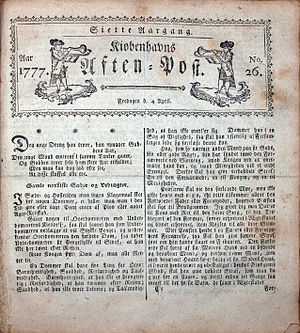
Kiøbenhavns Aftenpost
Forsiden af et nummer af Kiøbenhavns Aftenpost fra april 1777.
Kiøbenhavns Aftenpost var en dansk avis der udkom i perioden 17. januar 1772 – 31. december 1812.